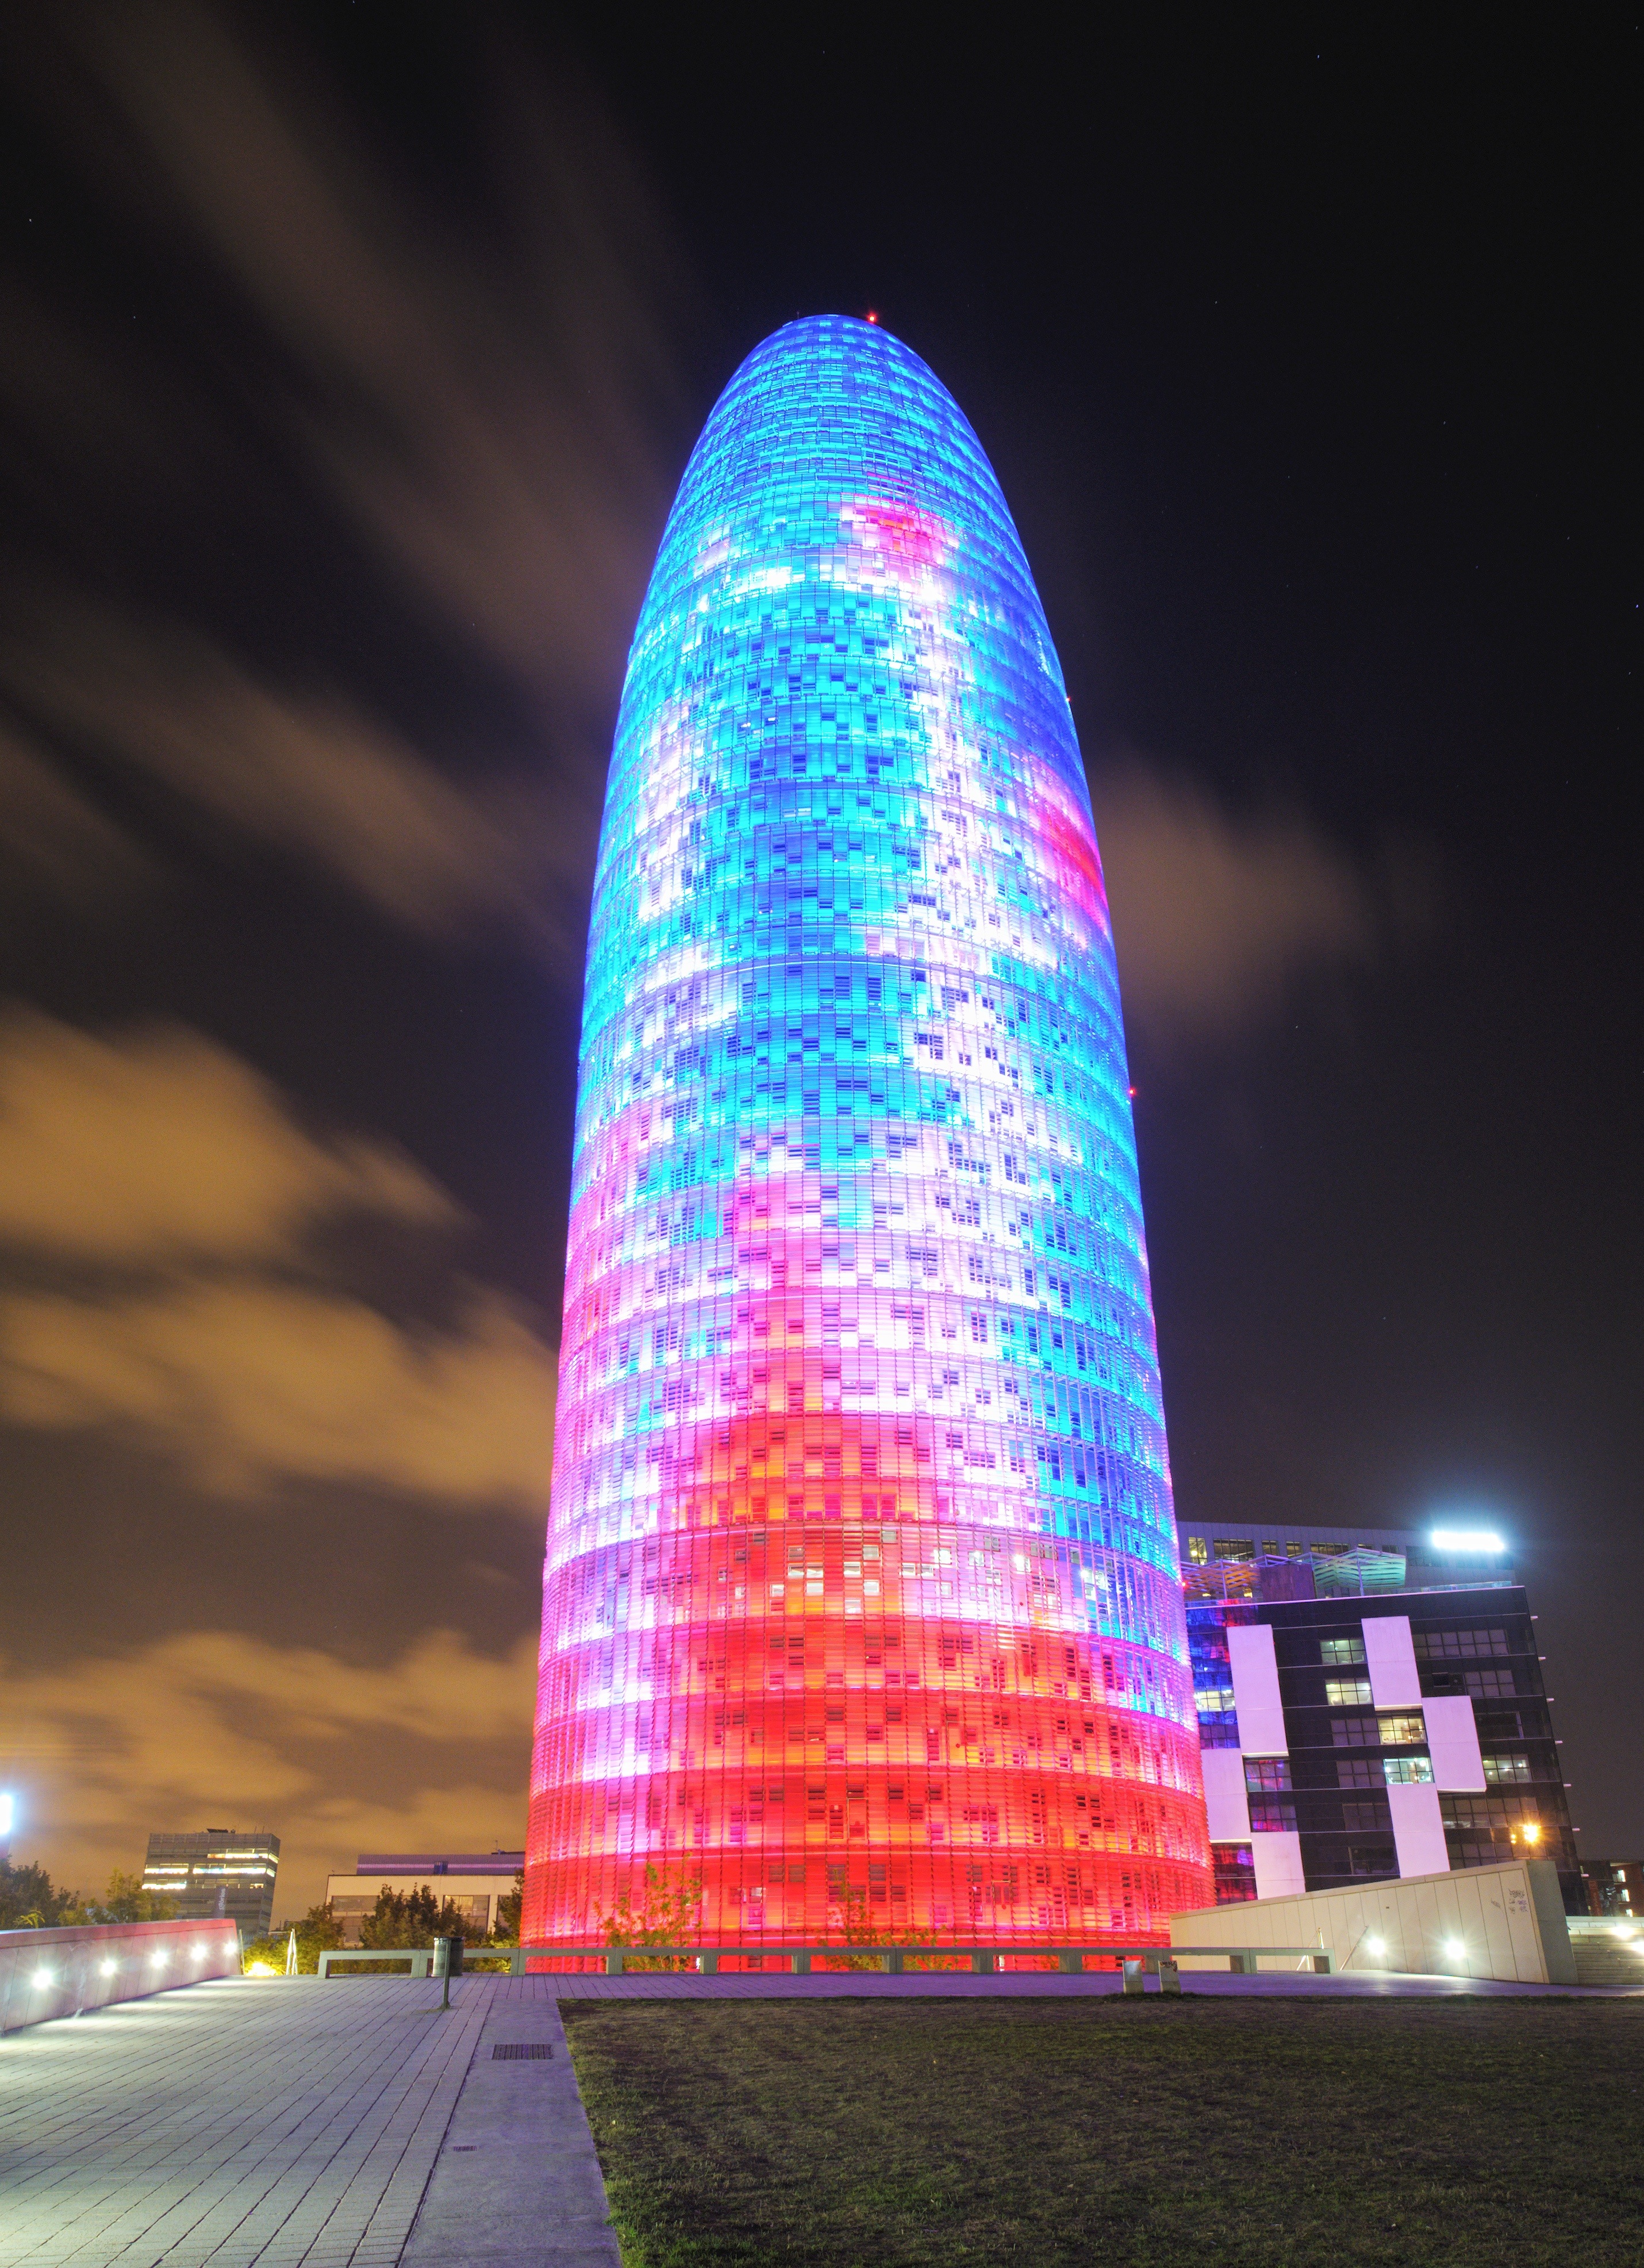
light, night, window, building, skyscraper, tower, color, holiday, landmark, tourism, barcelona, long exposure, illuminated, places of interest, lights, spain, shape, house facade, office complex, night shots, atmosphere of earth, torre agbar